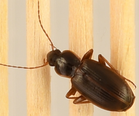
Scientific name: Calathus advena
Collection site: Rocky Mountains NEON (RMNP), plot RMNP_014